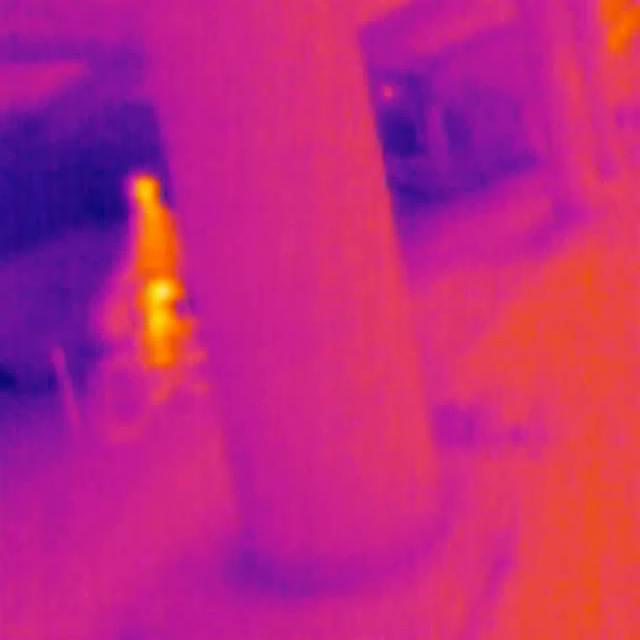
Detected objects:
label: person